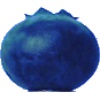
Label: Huckleberry 1